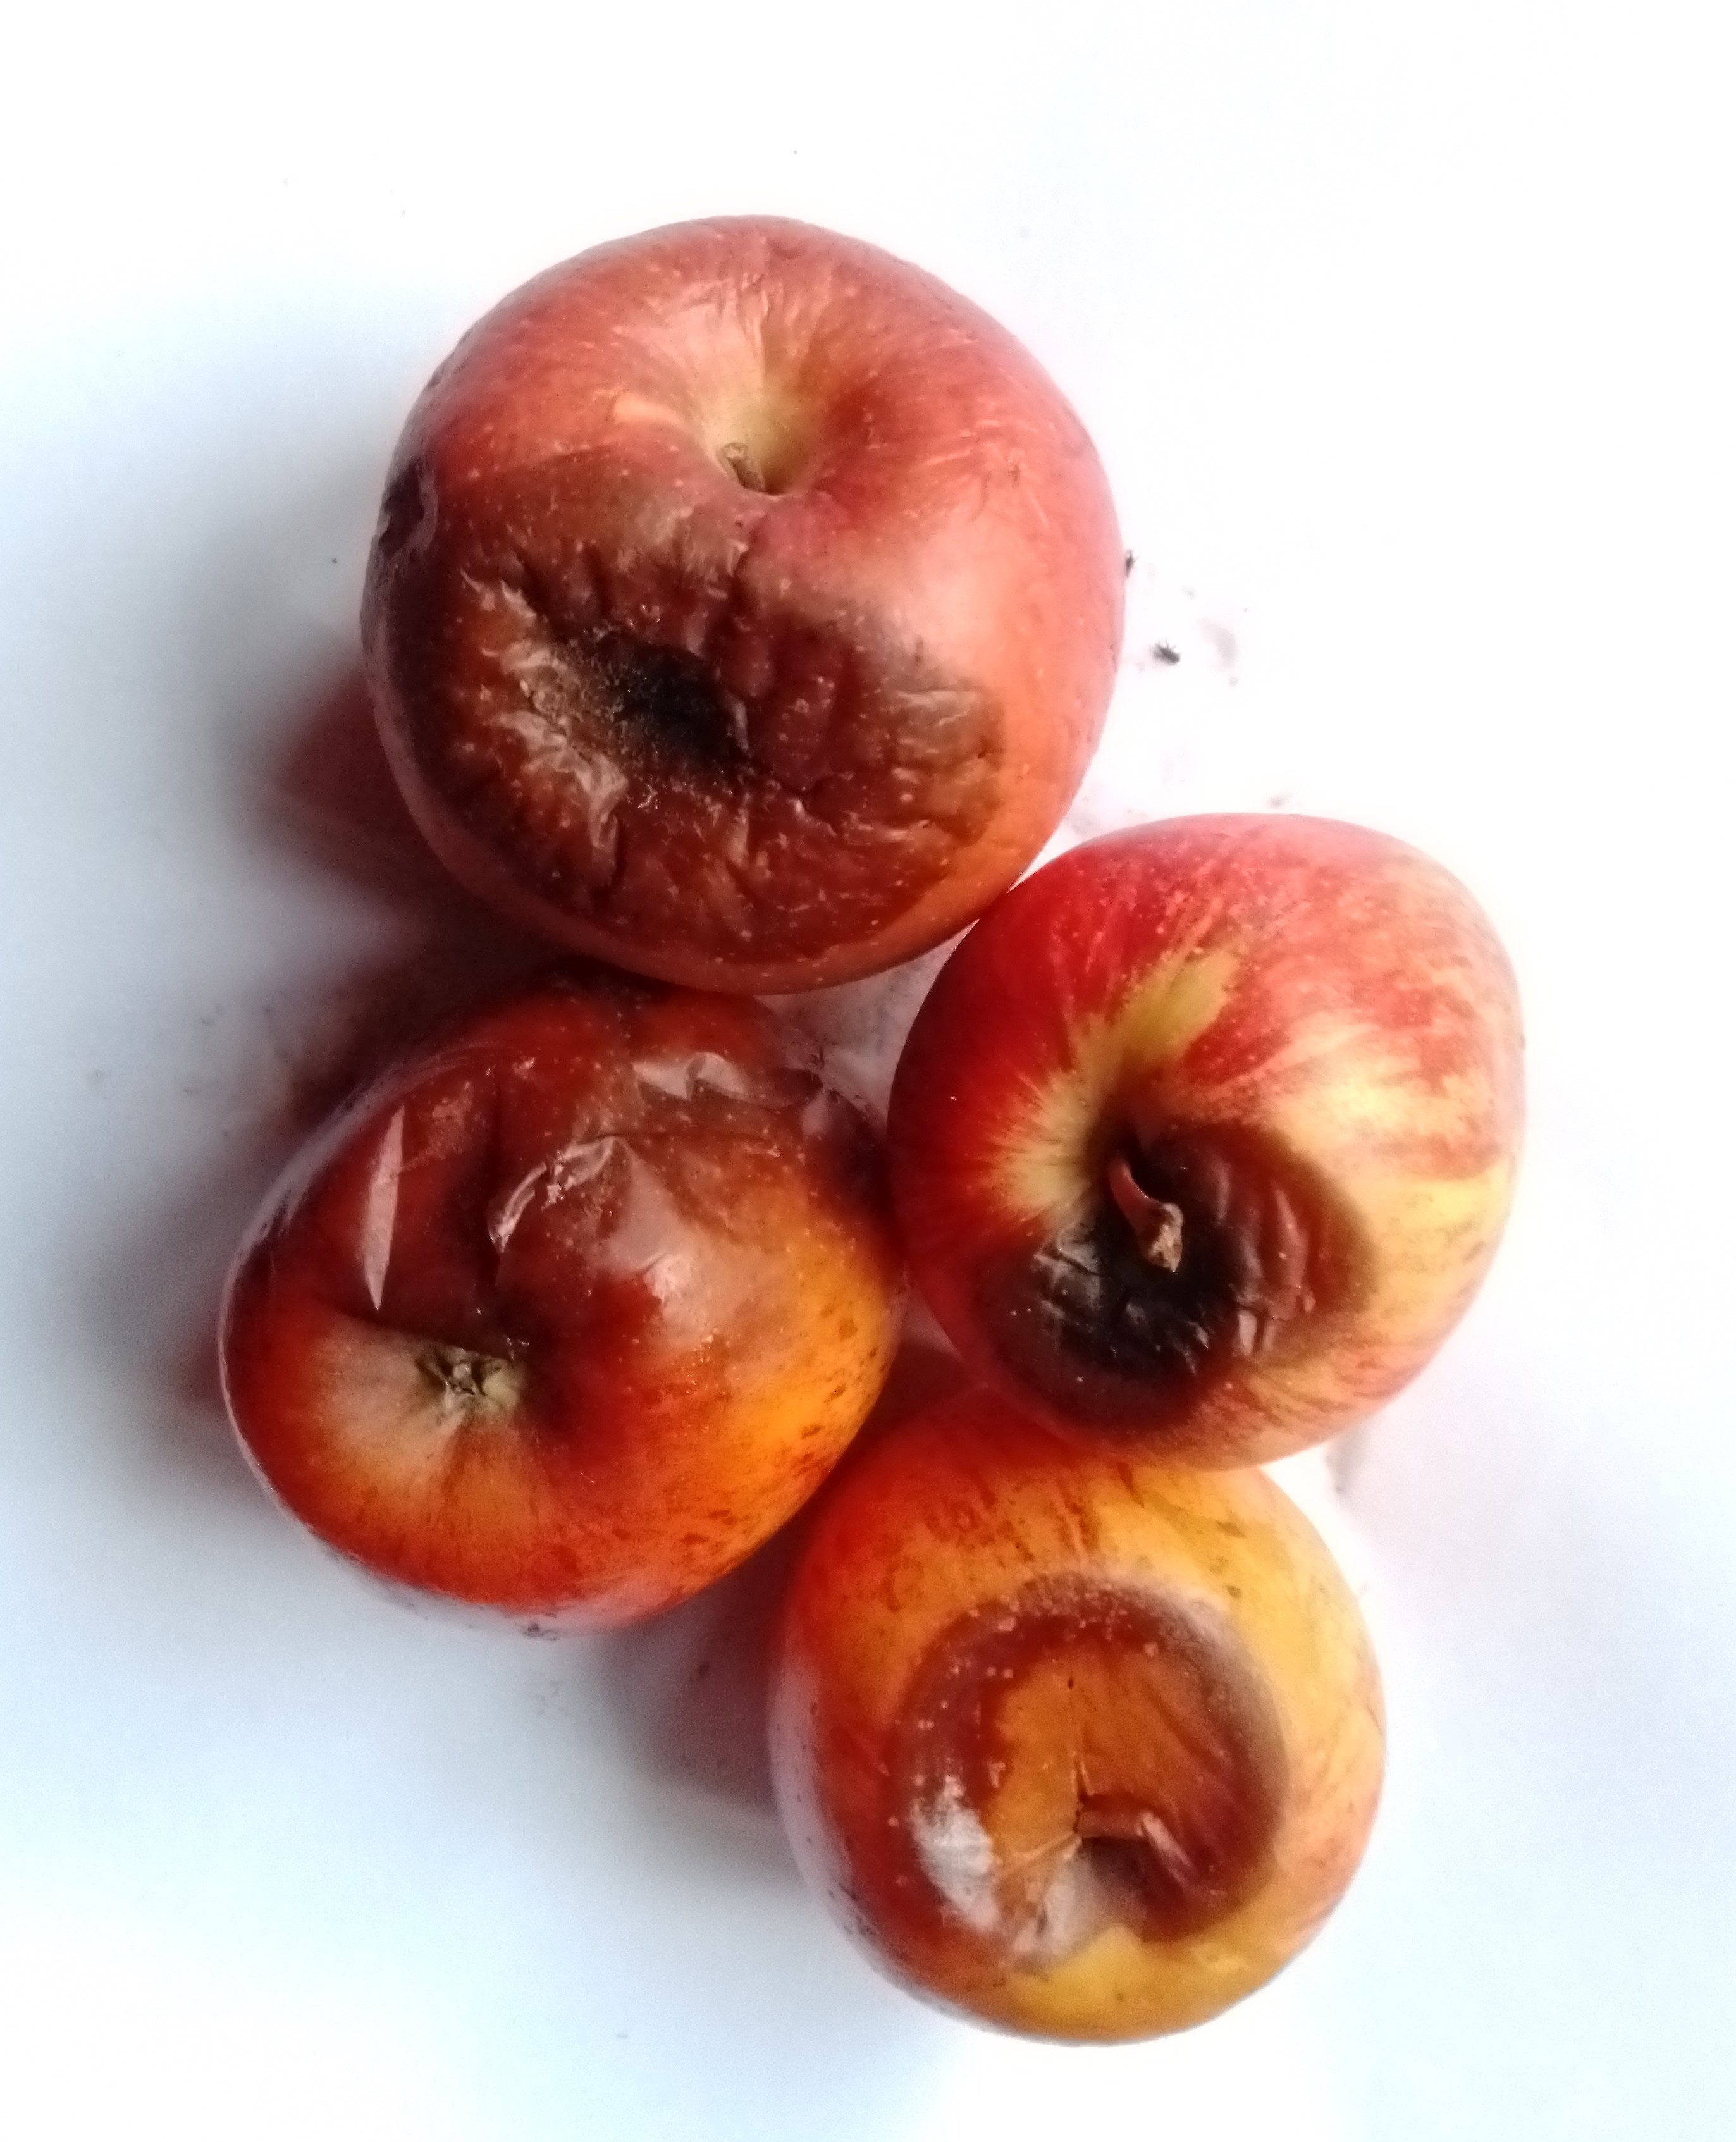
Fruit: apple
Condition: rotten